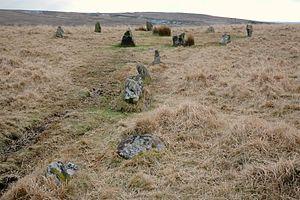
Cette liste non exhaustive recense les principaux sites mégalithiques du Devon.